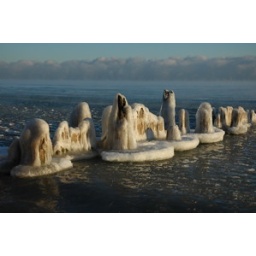
frozen rocks winter 2006 on lake michigan in chicago